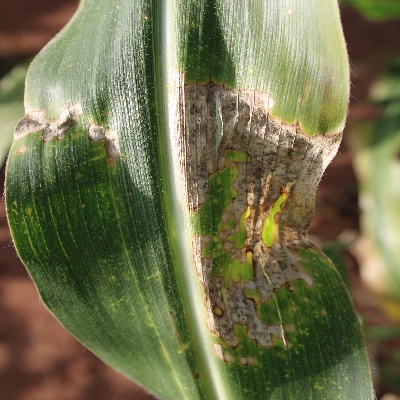
Crop: Maize
Condition: leaf blight